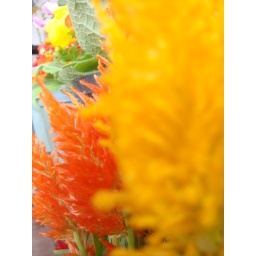
I found this magic little trees walking near to home